Zulfikar family

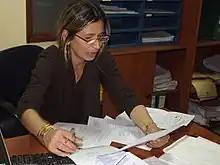
Dina Zulfikar

Other notable members of the family include Mona Zulfikar; she is a prominent lawyer and human rights activist who was included in the "Forbes" 2021 list of the "100 most powerful businesswomen in the Arab region". Ezz El-Dine Zulfikar's daughter, Dina Zulfikar, is an environmentalist and active member of Egypt's animal rights community, having co-founded the country's first and largest animal rights organization, the Society for Protection of Animal Rights in Egypt.